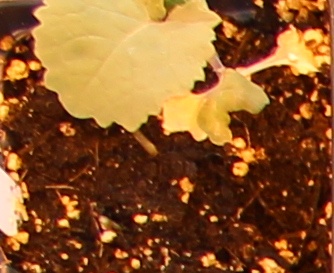
Label: Canola